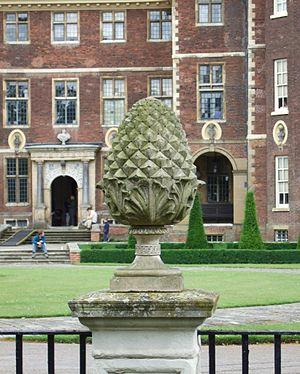
Raison et Sentiments est une mini-série britannique en trois parties de 60 minutes, diffusée les 1ᵉʳ, 6 et 13 janvier 2008 sur BBC One. Cette adaptation du roman Sense and Sensibility de Jane Austen est dirigée par John Alexander, produite par Vanessa de Sousa et Anne Pivcevic, sur un scénario d’Andrew Davies.